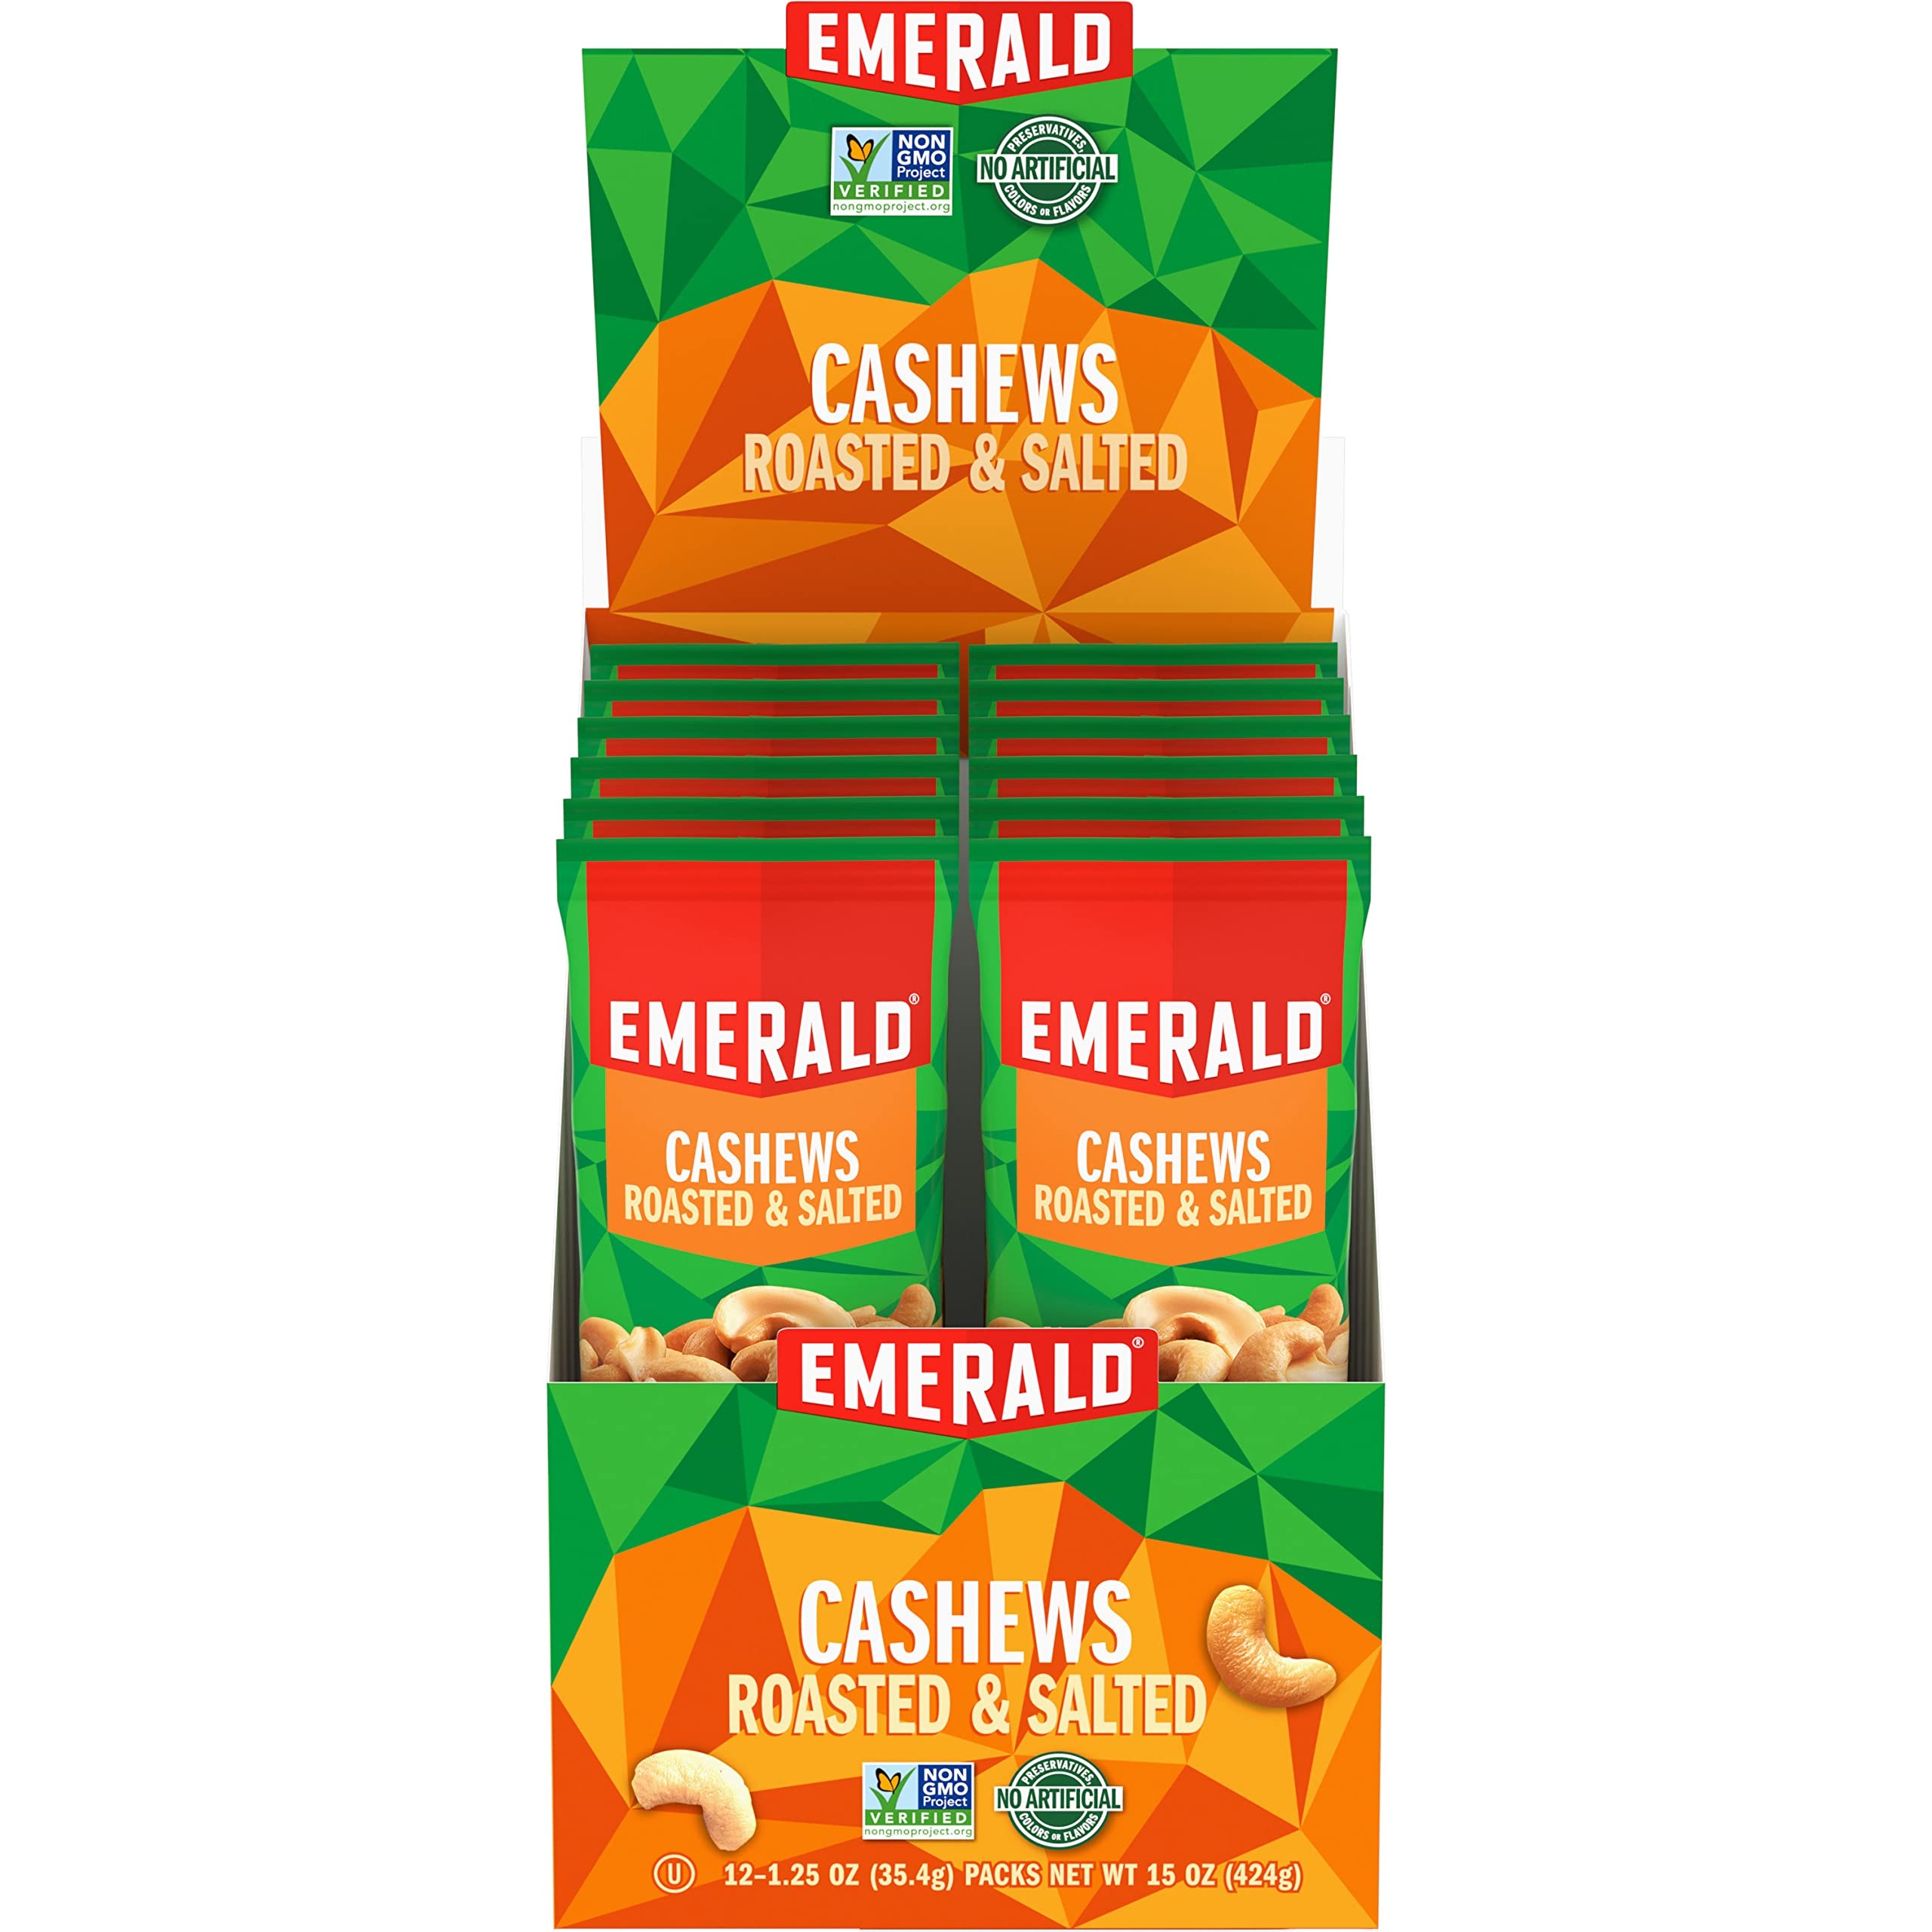
Item Name: Emerald Nuts Roasted and Salted Cashews 12 Ct (1-Pack), 1.25 Oz Individual Snack Tubes, Kosher Certified, Non-GMO, Contains No Artificial Preservatives, Flavors or Synthetic Colors
Bullet Point 1: PERFECT FOR SNACKING: Grab a "whole" handful of Emerald Nuts Roasted and Salted Cashews and enjoy their big flavor! Your snacking happiness is our greatest concern.
Bullet Point 2: ONLY THE GOOD STUFF: We source only the tastiest, highest-quality nuts! Our cashews are Kosher Certified, non-GMO, and contain no artificial preservatives, flavors or synthetic colors.
Bullet Point 3: A NUTRITIOUS CHOICE: Cashews help fuel your day! Nuts are the ideal on-the-go, ready-to-eat, travel-friendly snack for kids and adults.
Bullet Point 4: TAKE THEM TO GO: Convenient individual packs easily fit in a lunch box, backpack, or purse, meaning you can satisfy your cashew craving wherever your day takes you.
Bullet Point 5: CONVENIENT INDIVIDUAL SNACK TUBES: Our secret is in our distinct taste that each nut provides. Bring these along for a snack or lunch at work, school or home! Great for snacking, these are a must-have for the pantry!
Value: 15.0
Unit: Ounce

Price: 24.76